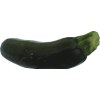
Label: dark_zucchini